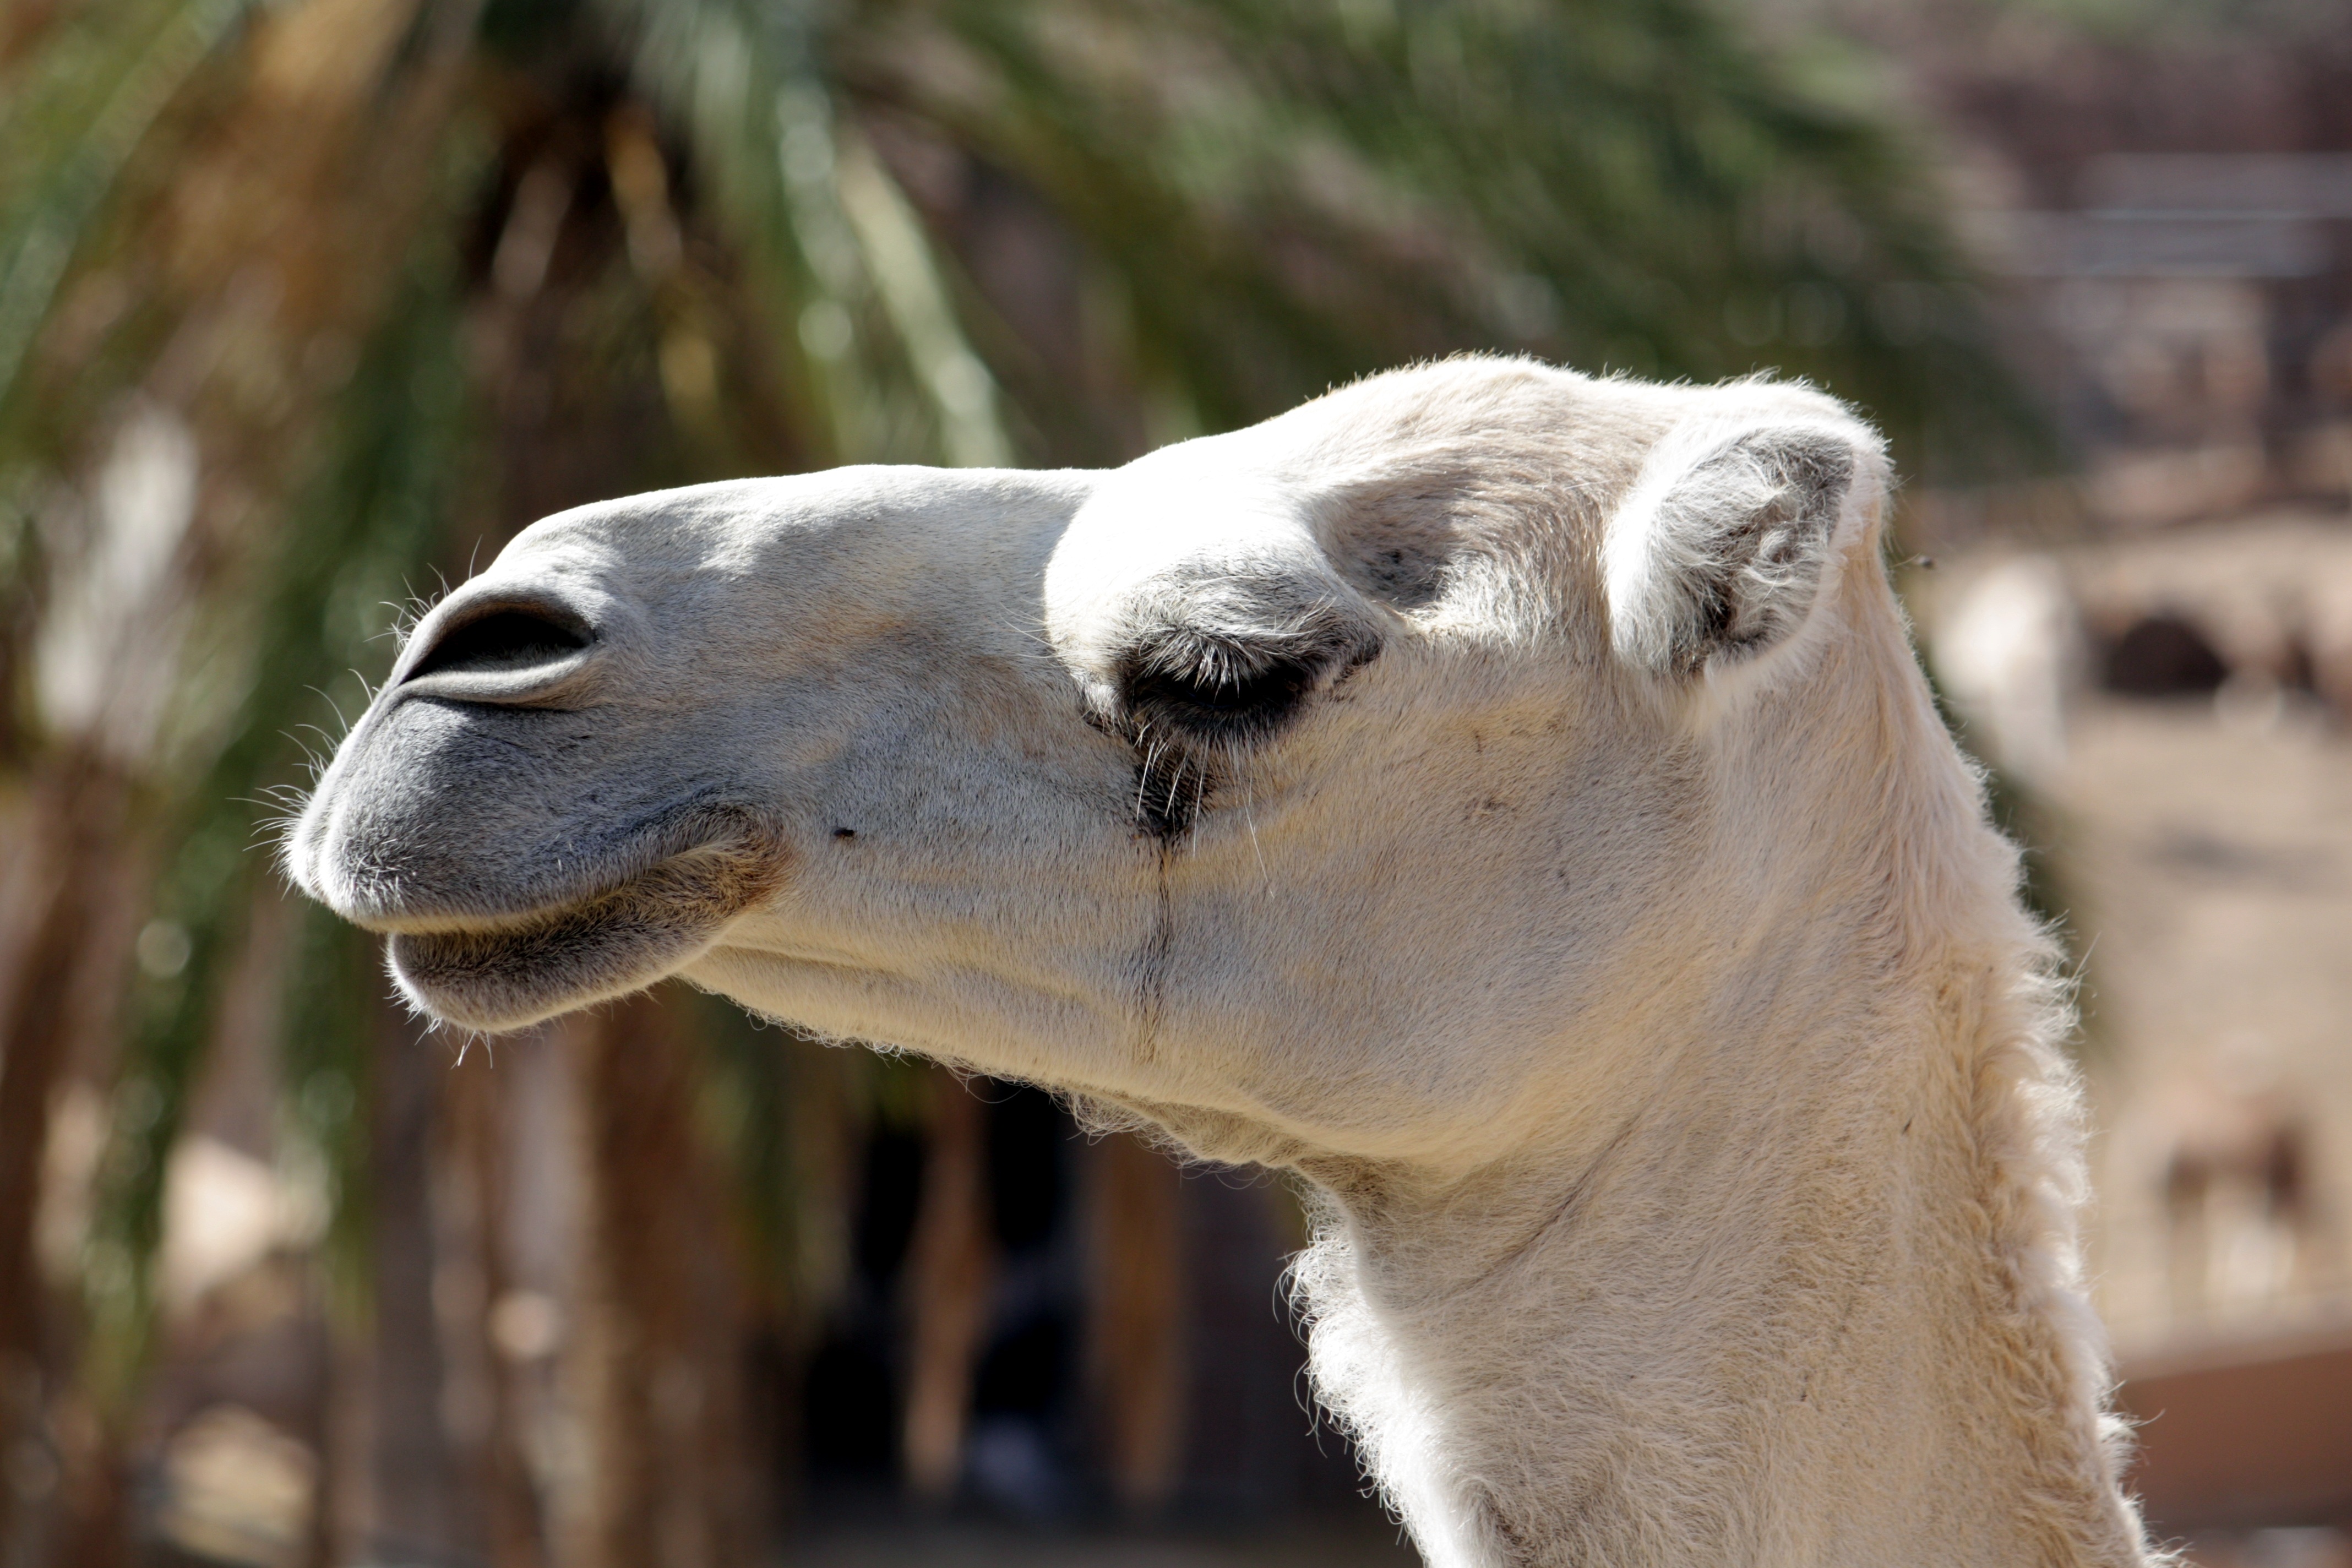
animal, wildlife, zoo, camel, palm, foot, africa, mammal, fauna, dromedary, egypt, camelus, vertebrate, paarhufer, calluses ohler, nostrils, camel like mammal, arabian camel, laurasiatheria